David Copperfield

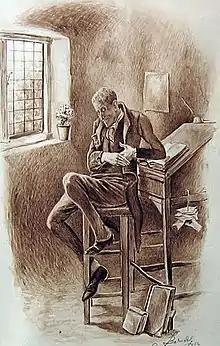
Uriah Heep at his desk, by Fred Barnard

David opens his story with a question: Will I be the hero of my own life? This means that he does not know where his approach will lead him, that writing itself will be the test. As Paul Davis puts it, "In this Victorian quest narrative, the pen might be lighter than the sword, and the reader will be left to judge those qualities of the man and the writer that constitute heroism.